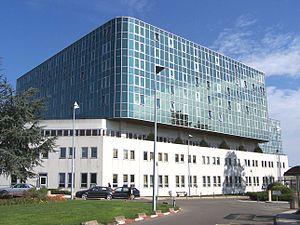
L'hôpital André Mignot est un hôpital du Centre Hospitalier de Versailles, situé à Le Chesnay dans les Yvelines, créé en mars 1981.
Le Chesnay est l'une des deux communes déléguées, avec Rocquencourt, de la commune nouvelle du Chesnay-Rocquencourt située dans le département des Yvelines en région Île-de-France.